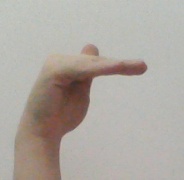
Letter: khaa